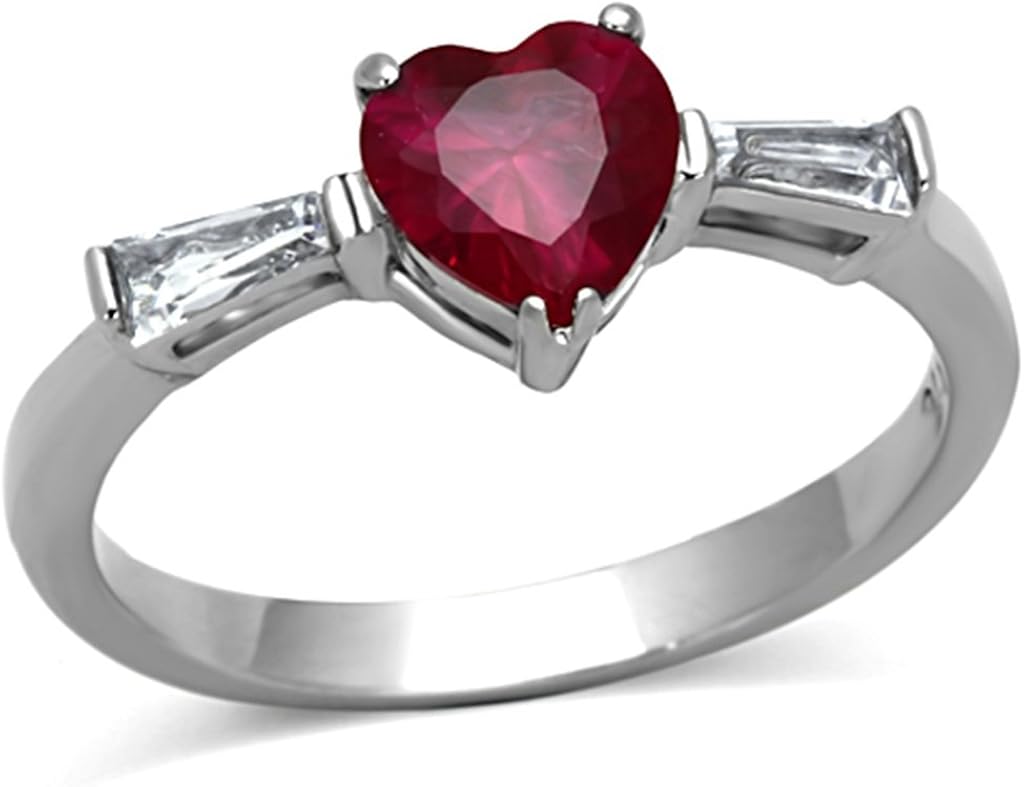
Women's Fashion Jewelry Ring, Premium Grade Stainless Steel Red Cubic Zirconia CZ, by Classy Not Trashy
Category: AMAZON FASHION
This gorgeous Classy Not Trashy Women's Fashion Jewelry Ring, Premium Grade High Quality Stainless Steel Red Cubic Zirconia CZ Heart Cut Ring Size 9 has the finest details and highest quality you will find anywhere! Our team prides ourselves on finding the best prices without reducing quality, and in this Women's Ring Collection, we have definitely done just that! The craftsmanship of this lovely Classy Not Trashy Women's Fashion Jewelry Ring, Premium Grade High Quality Stainless Steel Red Cubic Zirconia CZ Heart Cut Ring Size 9 is truly remarkable. Classy Not Trashy Women's Fashion Jewelry Ring, Premium Grade High Quality Stainless Steel Red Cubic Zirconia CZ Heart Cut Ring Size 9 Details: * Condition: Brand New * Item SKU: SS-AM-TK1221-9 * Crafted with: Stainless Steel * More Information: Material: Stainless Steel.  Plating: High polished (no plating).  Center Stone Type: AAA Grade CZ.  Center Stone Color: Ruby.  Center Stone Size: 6(mm).  Gender: Women's.Not the right size? Please browse our store for more available sizes. Interested in items that are similar to our Classy Not Trashy Women's Fashion Jewelry Ring, Premium Grade High Quality Stainless Steel Red Cubic Zirconia CZ Heart Cut Ring Size 9? We carry many other similar Women's Ring items in our Women's Ring Collection. Please be sure to check out our full product line which continuously has items being added to it. You won't be disappointed!
Features: MAKE A STATEMENT! Add sparkle and bling to complement and complete your outfit for your next event. | HIGH-QUALITY- Premium materials used to create this long lasting ring. | GIFT INCLUDED: Free Classy Not Trashy high quality microfiber cleaning cloth | PERFECT GIFT for any women in your life - mom, best friend, teen girls, watch their eyes light up! | 100% GUARANTEE & WARRANTY - Feel secure with our world class customer service, 30 day money back.